Apennine Mountains

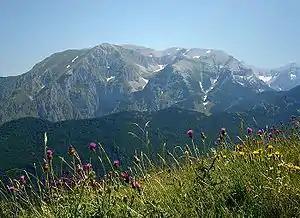
Majella massif

The Abruzzi Apennines, located in Abruzzo, Molise and southeastern Lazio, contain the highest peaks and most rugged terrain of the Apennines. They are known in history as the territory of the Italic peoples first defeated by the city of Rome. Coincidentally they exist in three parallel folds or chains surviving from the orogeny. These extend in a northwest–southeast direction from the River Tronto to the River Sangro, which drain into the Adriatic. The coastal hills of the east extend between San Benedetto del Tronto in the north and Torino di Sangro in the south.